Hercules, California

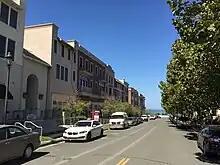
Looking northward along Railroad Ave in Hercules in 2016. This redevelopment is centered near the circa 1900s company town location

The city has a predominantly suburban character dominated by two story detached and attached homes and one story commercial buildings divided into various subdivisions along well landscaped roads. The waterfront, which has a planned rail/ferry station, is zoned for higher density transit oriented development with community retail, and a number of 3 to 5 story mixed-use developments have been constructed there since 2015. The portion inland of Highway 80, which extends 4 miles inland mainly gently rolling hills along Refugio Valley Road, is primarily suburbs built between the 1970s and 1980s. It includes neighborhoods known to the locals as “the Birds”, “the Trees and Flowers”, “the Gemstones”, “the Astronauts”, and “the Islands”, per the street naming conventions of each subdivision. The portion near the shoreline, somewhat flatter but still rolling terrain, was developed starting in the 1980s and has some of the town's newer developments including the Waterfront centered around the historic old town, Olympian Hills (which uses Greek mythical figures for its street naming convention), Hercules by the Bay, Village Park and Victoria by the Bay/New Pacific.